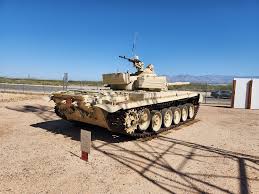
Label: Tank